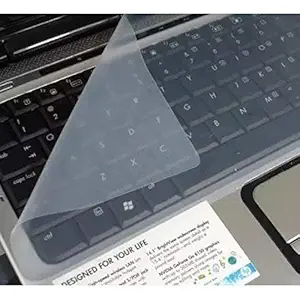
LS LAPSTER Quality Assured Universal Silicone 15.6" Keyboard Protector Skin|| Keyboard Dust Cover|| Keyboard Skin for 15.6" Laptop| 15.6" Keyguard| (3.93 x 11.81 x 0.39 inches)
Category: Computers&Accessories
Price: 115 (list price: 999)
Rating: 3.3 (5,692 ratings)
About this product: -Easy to attach, remove and wash.|-Protect from food and water spillage.|-Suitable for 15.6Inch Laptop Silicone Keyboard Protector Keyguard.|-Keep your laptop keyboard protected from dust and water spilling.|-Its transparent colour, keeps the original texture and look of the keyboard.